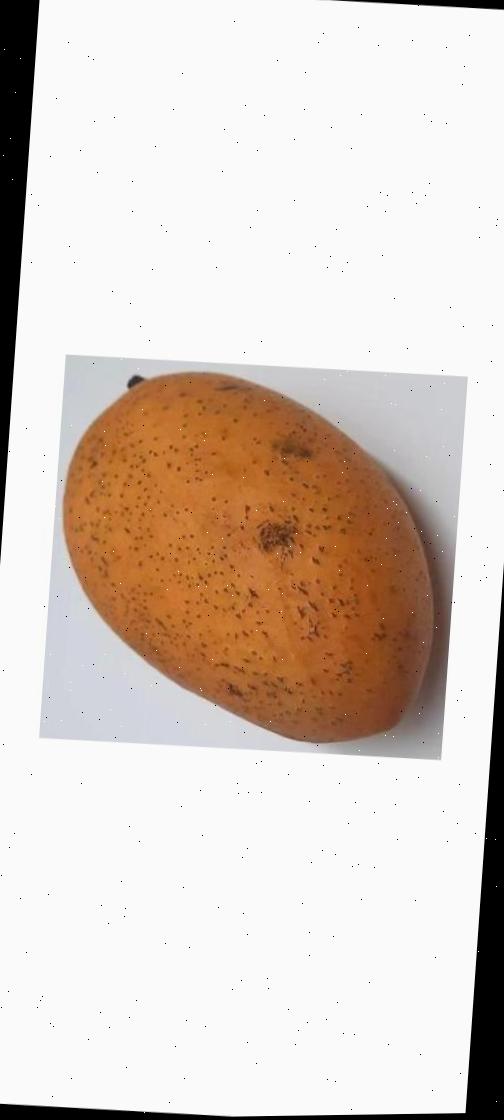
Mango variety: Ashshina Classic